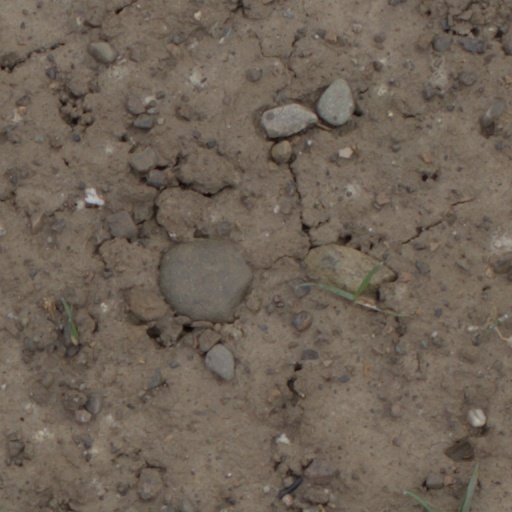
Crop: wheat